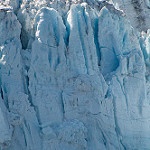
Scene: Outdoor